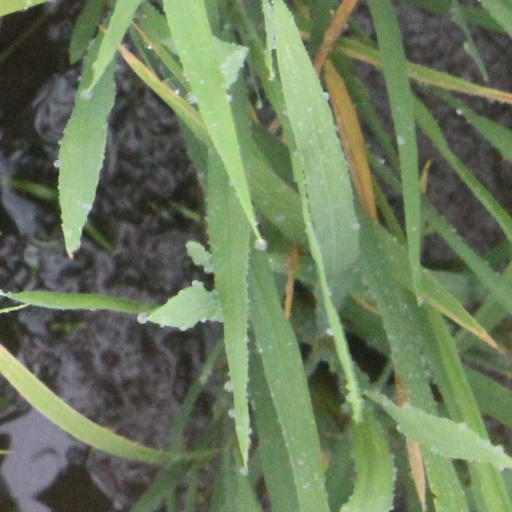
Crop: rice